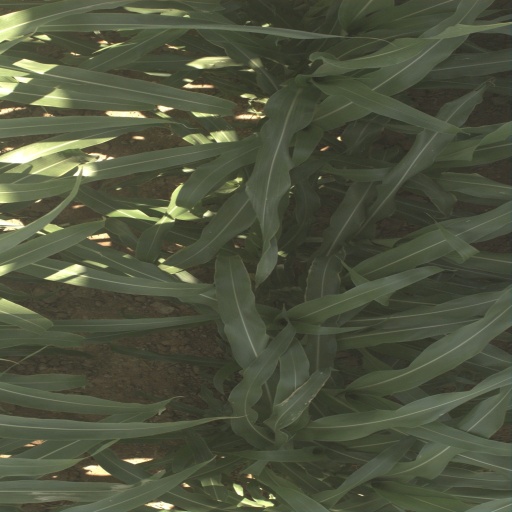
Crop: sorghum